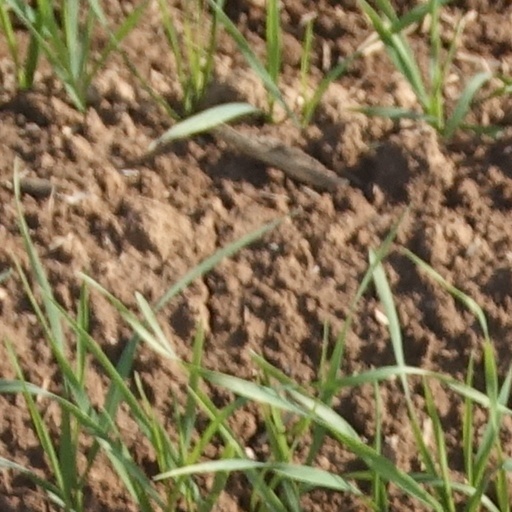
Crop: wheat